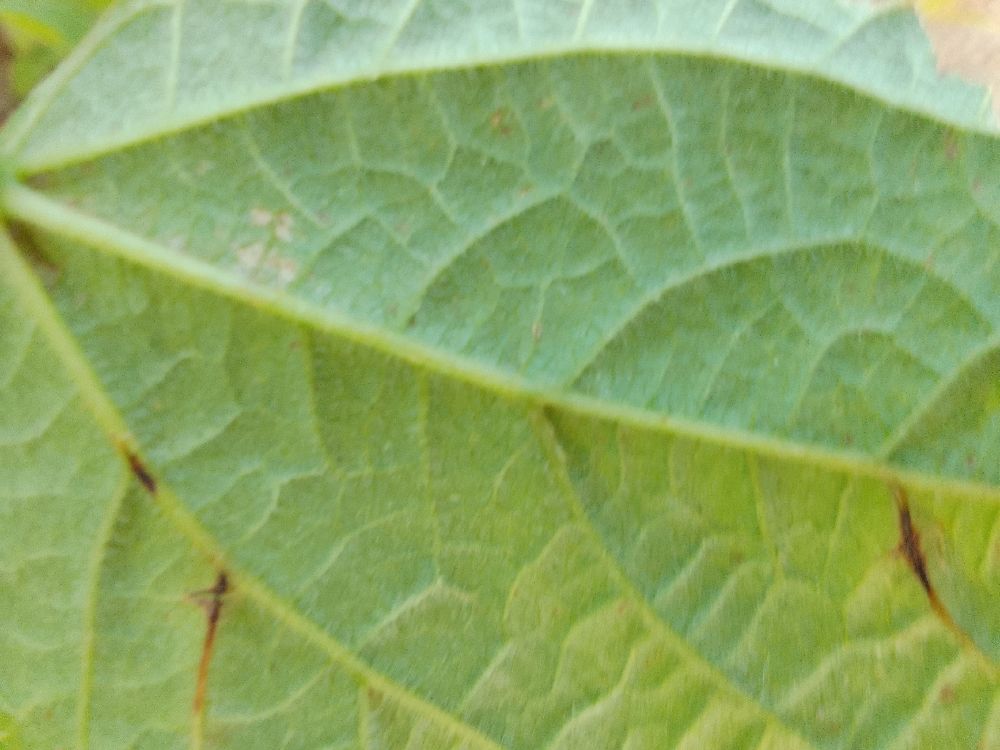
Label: anthracnose